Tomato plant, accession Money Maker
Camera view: bottom (45 deg); turntable rotation: 120 degrees
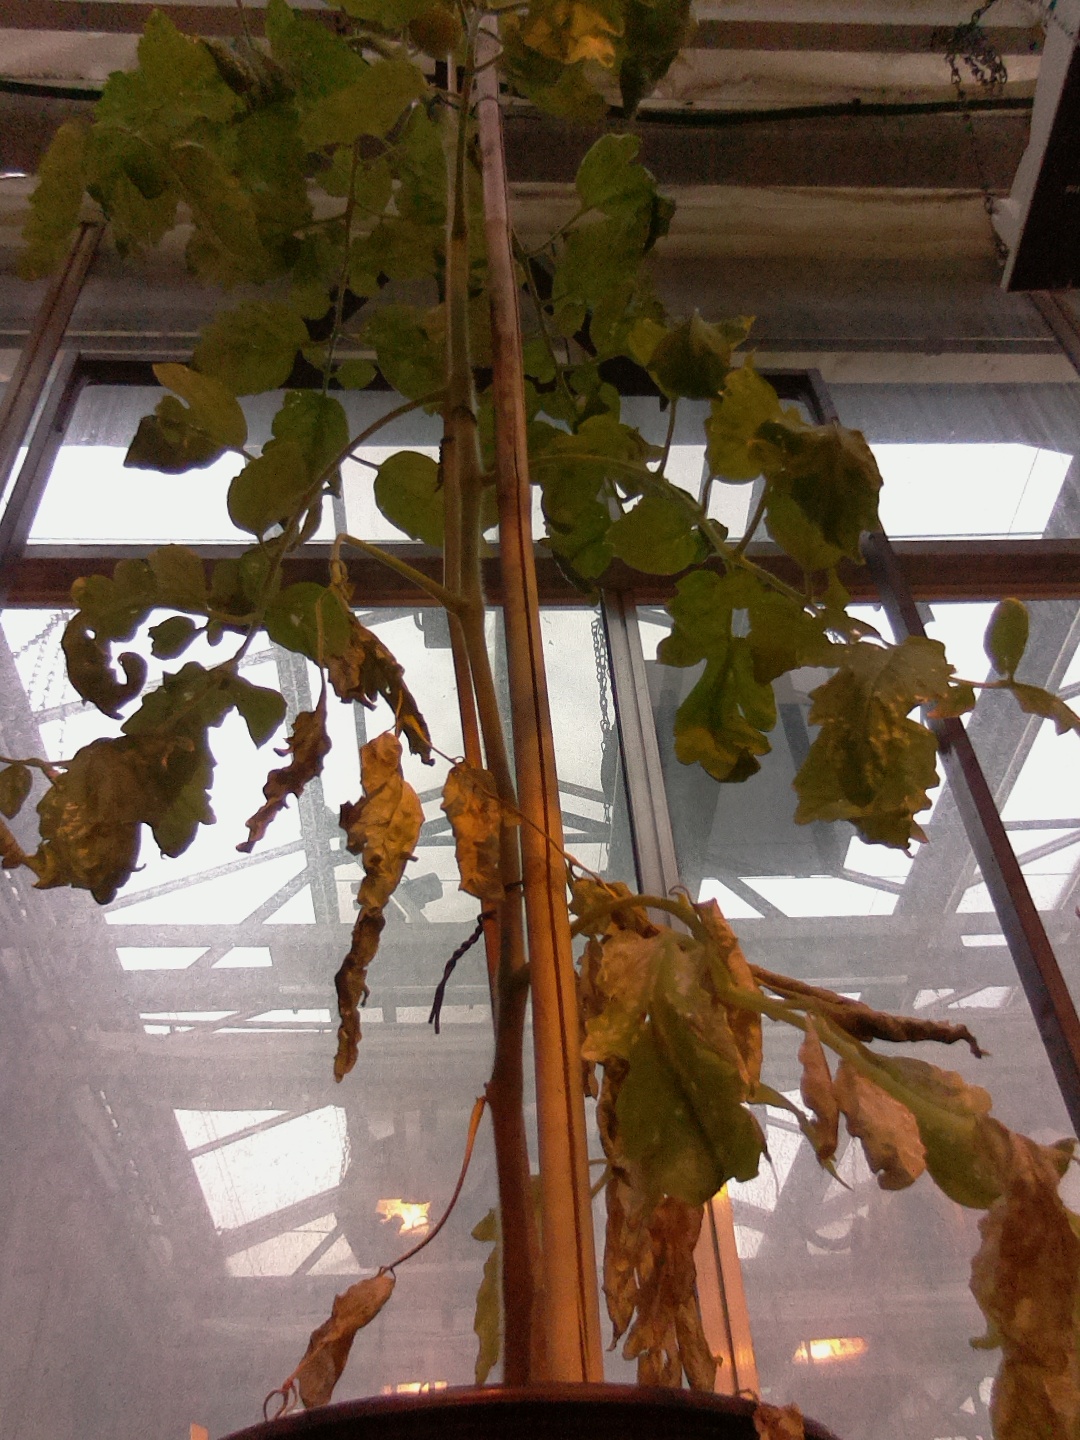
BBCH growth stage 74: 40%-50% of final fruit size